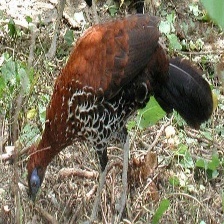
Species: BORNEAN PHEASANT
Scientific name: POLYPLECTRON SCHLEIERMACHERI